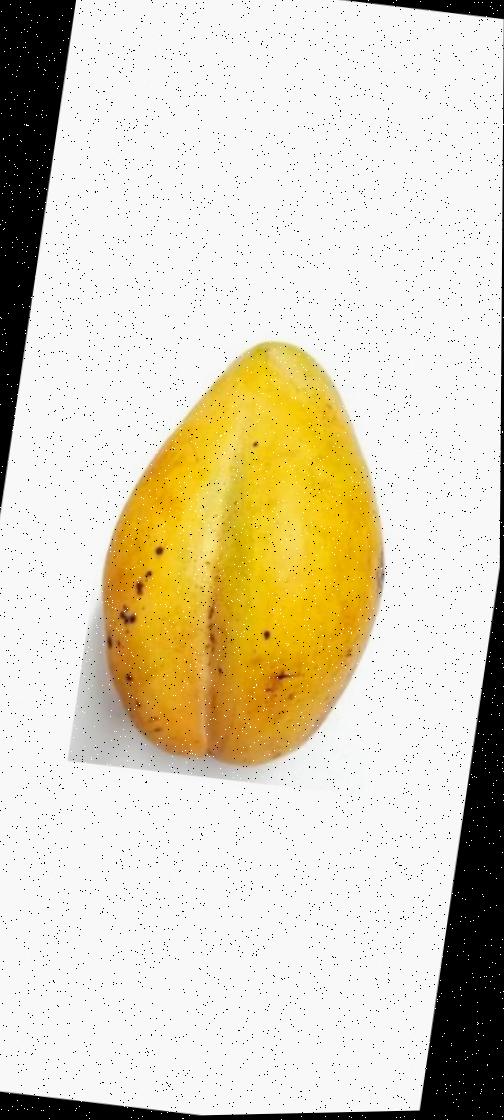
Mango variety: Bari-11